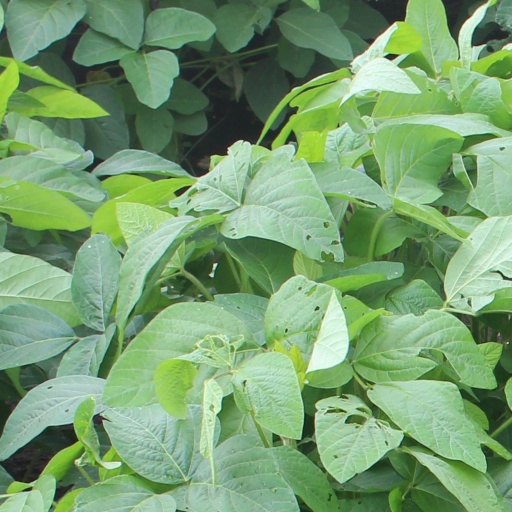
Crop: soybean